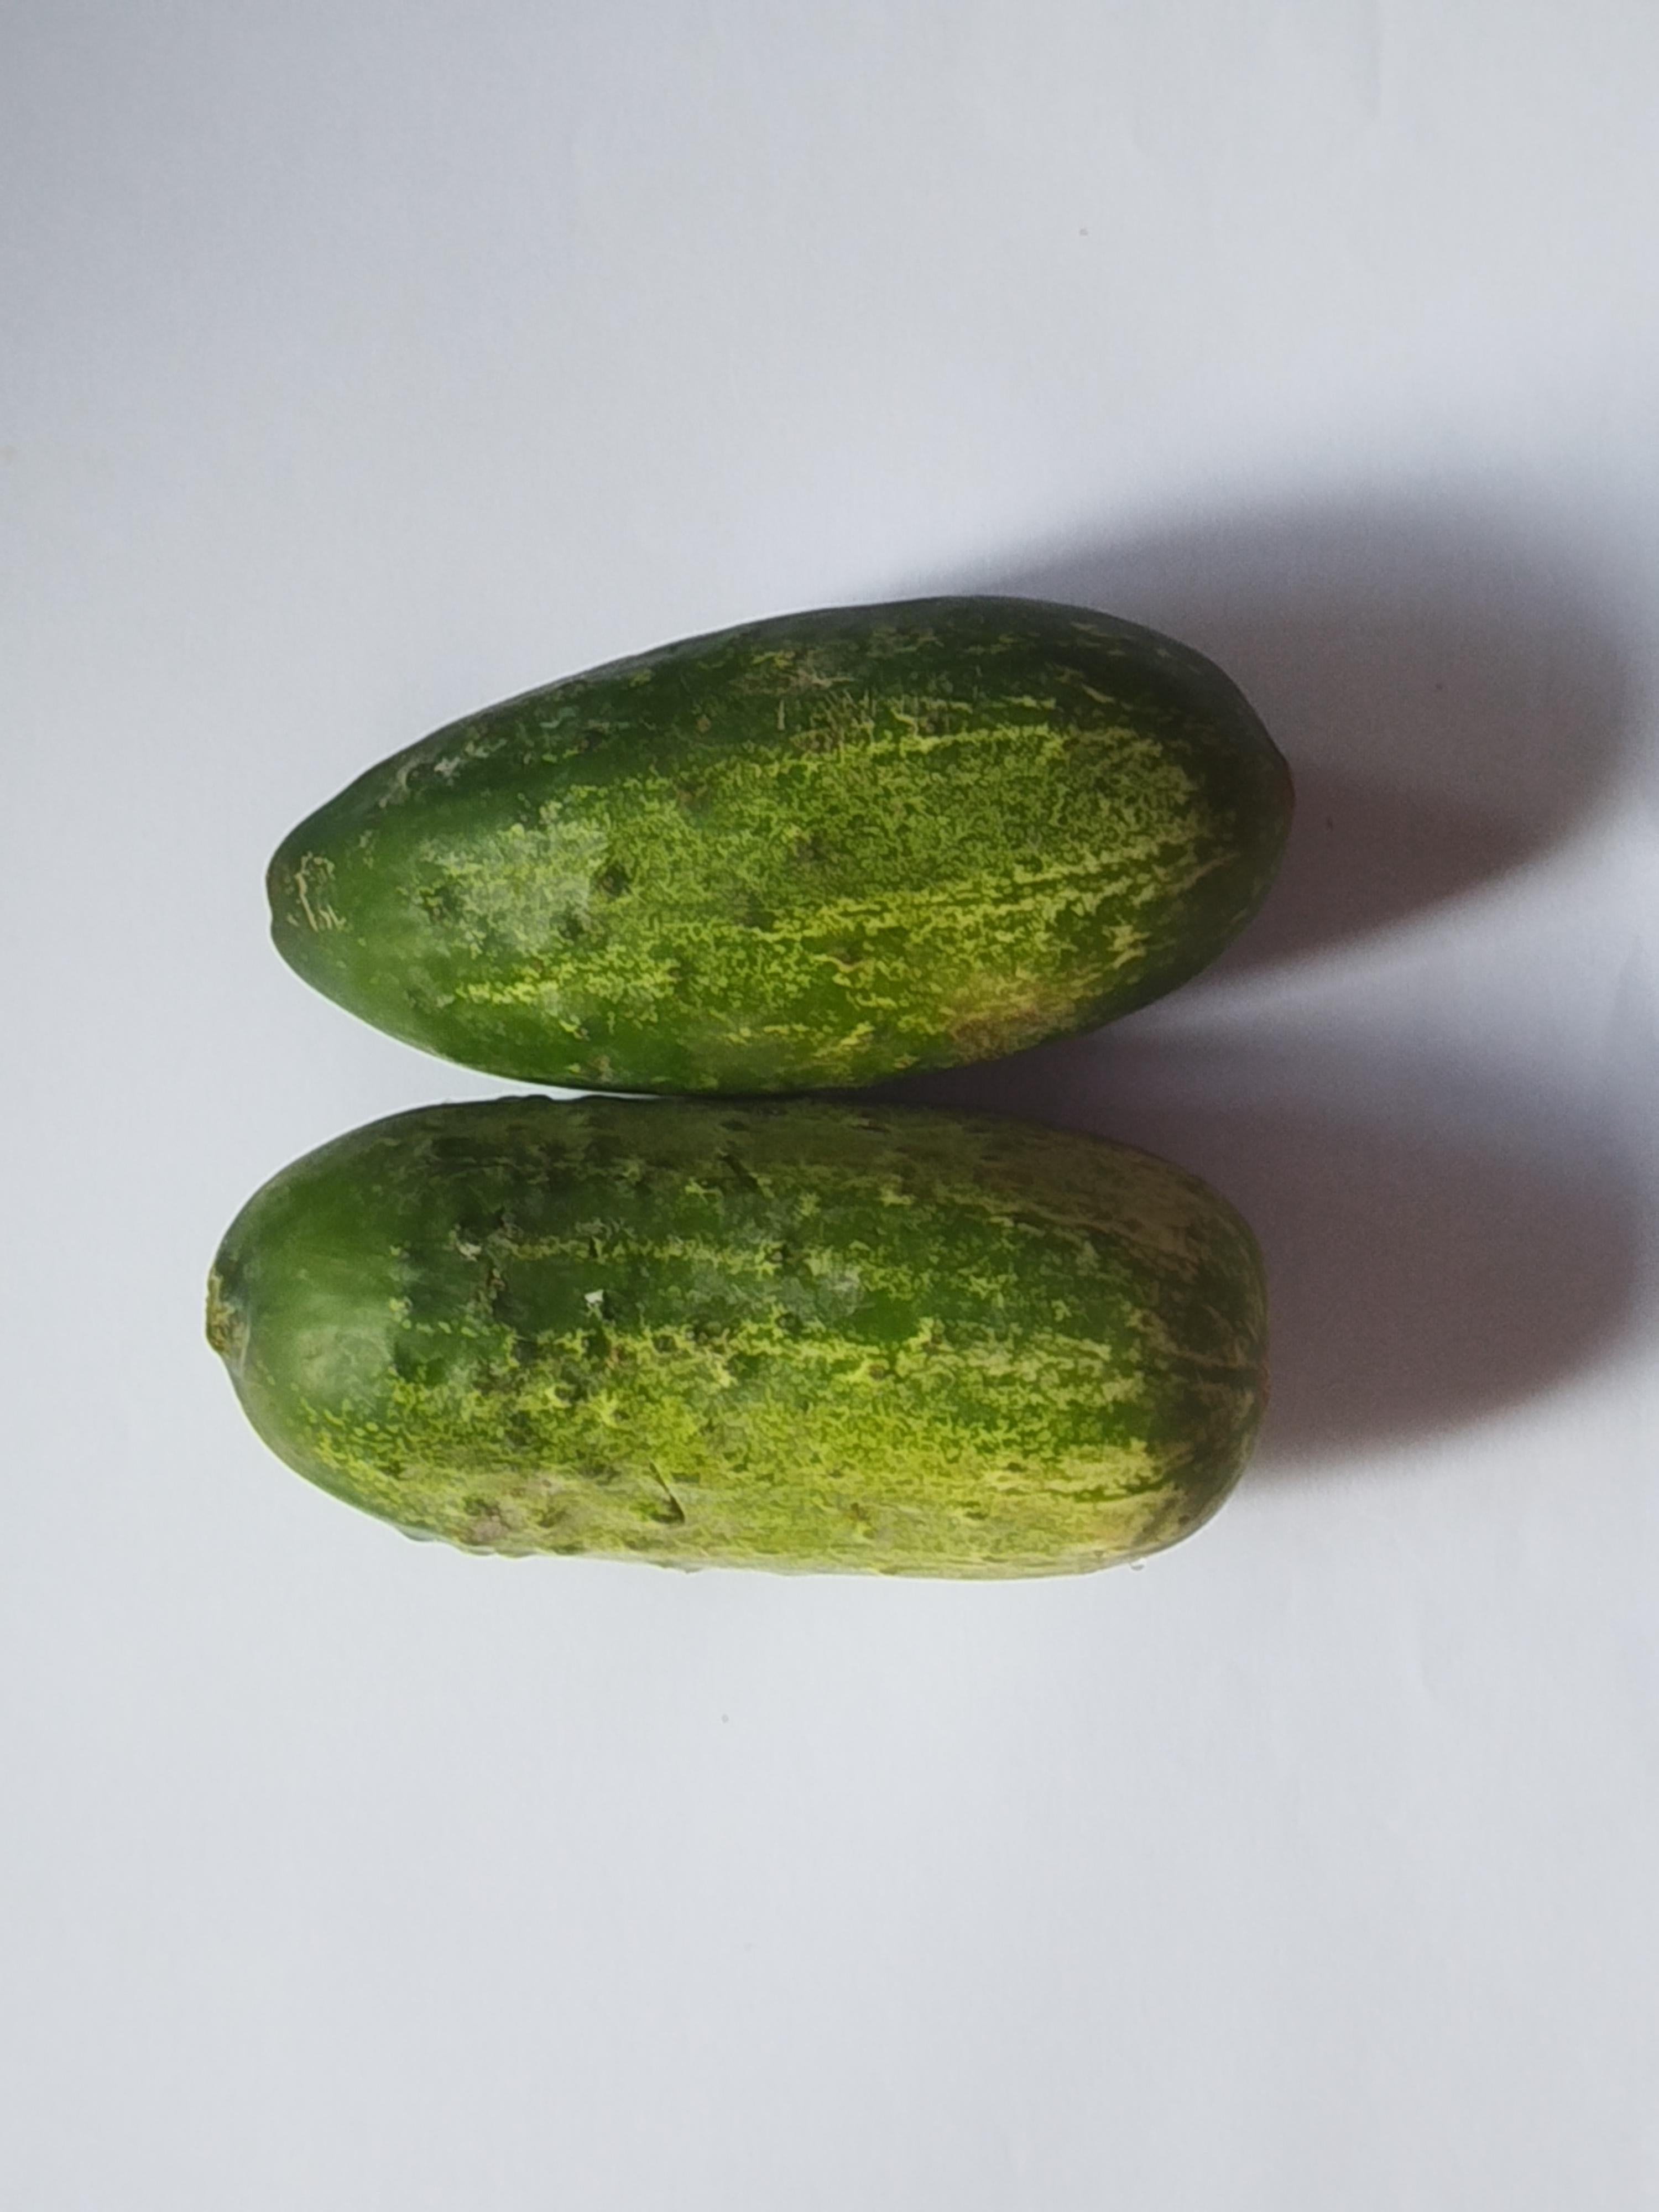
Label: Cucumber